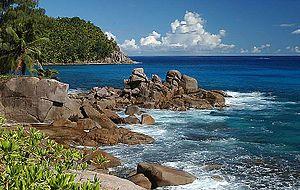
Les Seychelles, en forme longue la république des Seychelles, en anglais Seychelles et Republic of Seychelles, en créole seychellois Sesel et Repiblik Sesel, est un archipel de 115 îles, situé dans l'ouest de l'océan Indien et rattaché au continent africain. Toutes ces îles sont regroupées en un État dont la capitale est la ville de Victoria sur l'île principale de Mahé.